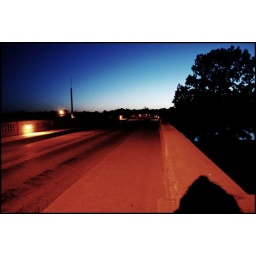
bridge over lake springfield